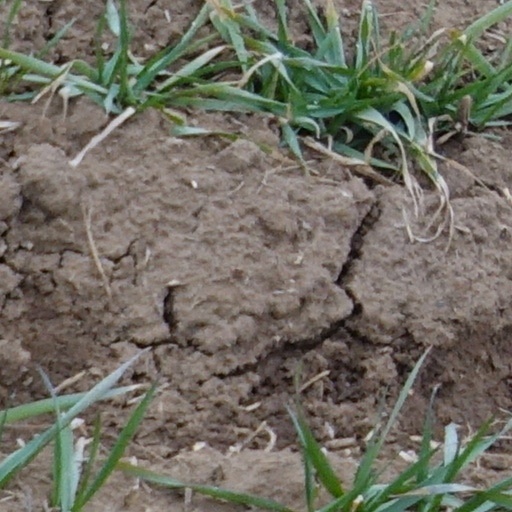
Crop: wheat